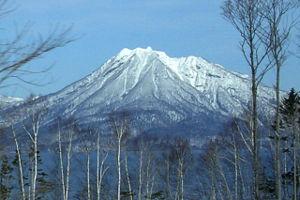
Le mont Eniwa est un volcan actif culminant à 1 320 m d'altitude dans le parc national de Shikotsu-Tōya en Hokkaidō au Japon.